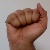
The image shows a hand gesture representing the letter 'A' in Indian Sign Language.